Yamoussoukro

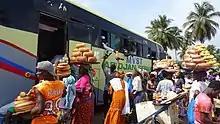
Street vendors surrounding a bus in Yamoussoukro

Yamoussoukro is the site of the largest Christian church in the world: The Basilica of Our Lady of Peace, consecrated by Pope John Paul II on 10 September 1990.